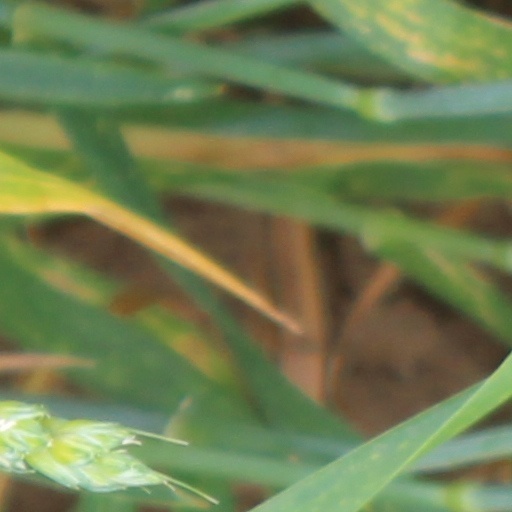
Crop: wheat